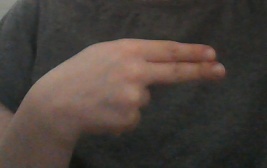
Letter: ain